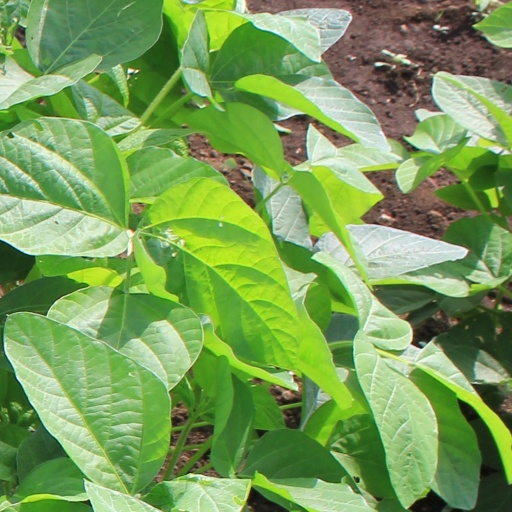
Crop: soybean